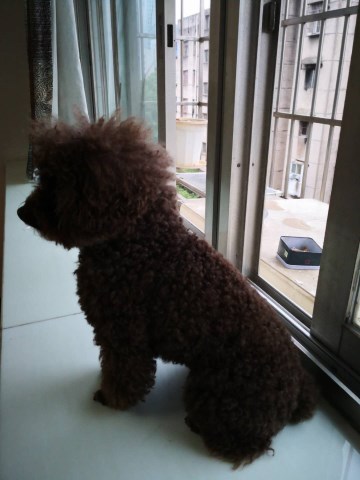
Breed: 2925-n000114-toy_poodle